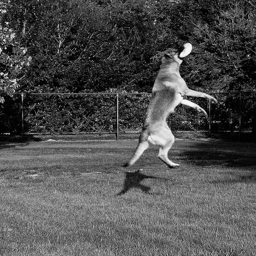
A big dog jumping very high in the air to catch something.
A dog jumping up into the air catching a frisbee.
a dog jumping up in the air to catch a frisbee
A dog leaps into the air to catch something.
a dog jumping up in the air catching a Frisbee